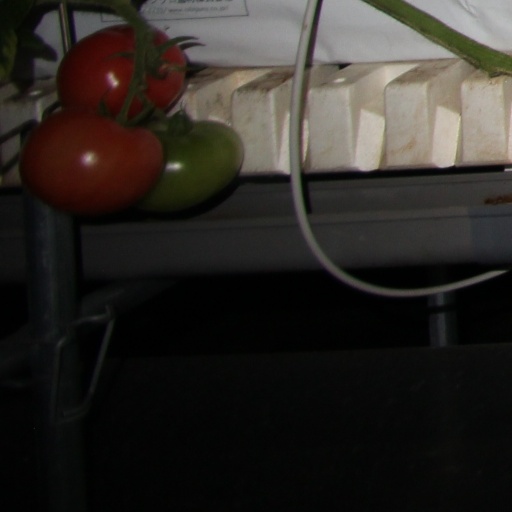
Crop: tomato